Buses in Adelaide

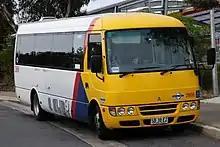
SouthLink Fuso Rosa in September 2014

The Roam Zone concept began operation in the Hallett Cove, Sheidow Park and Trott Park area in September 2001. At specified times passengers can be dropped off or picked up away from bus stops, taking them to their door (or as near as the bus could get). Having done this, the roaming bus returns to its scheduled route. Roam Zones have bright blue bus stops located throughout. Adelaide Metro now features one Roam Zone: